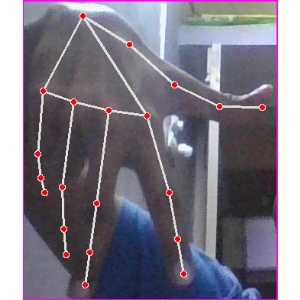
अक्षर: ग